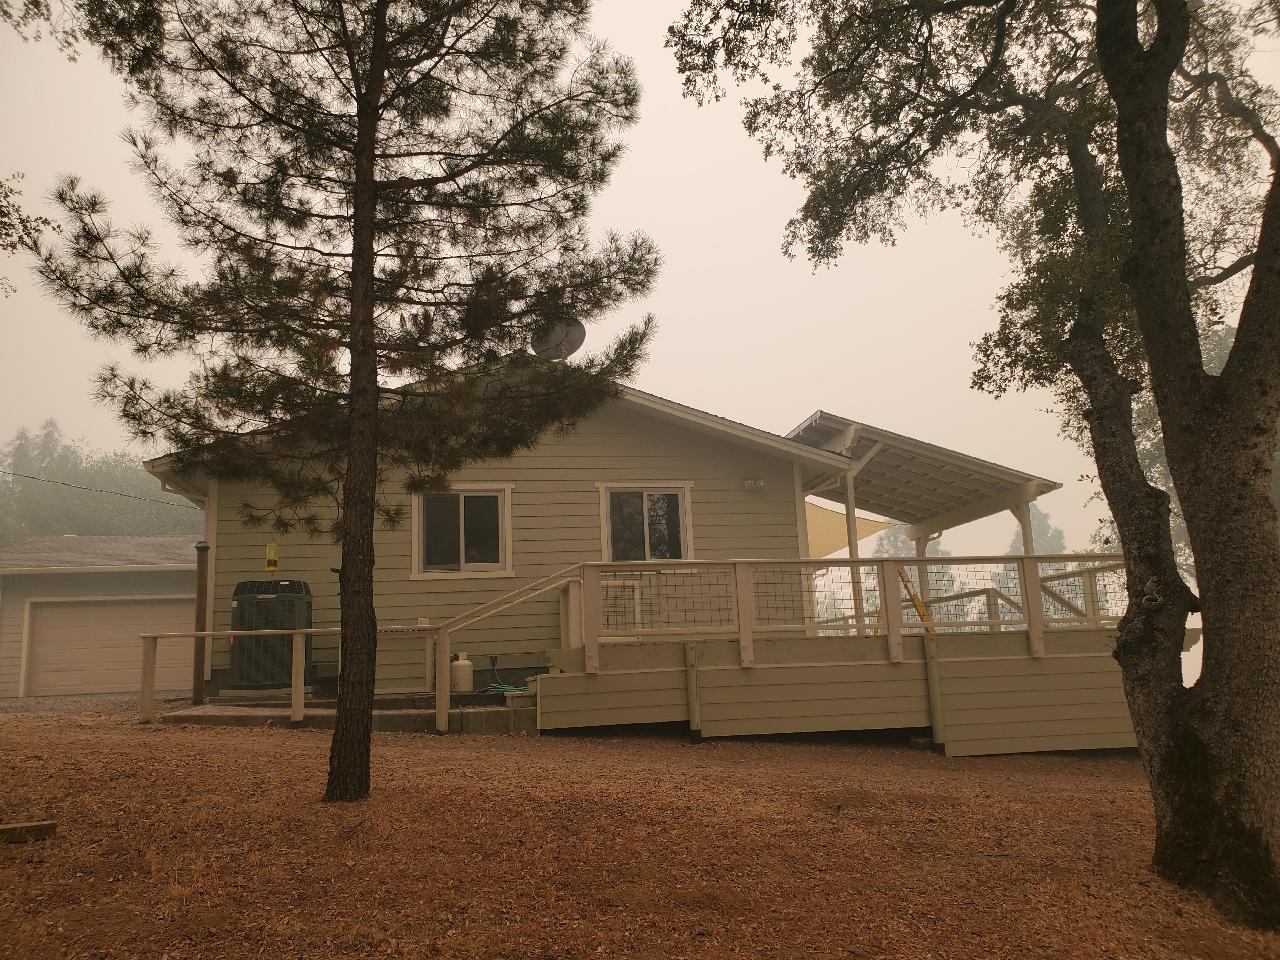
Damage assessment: no_damage